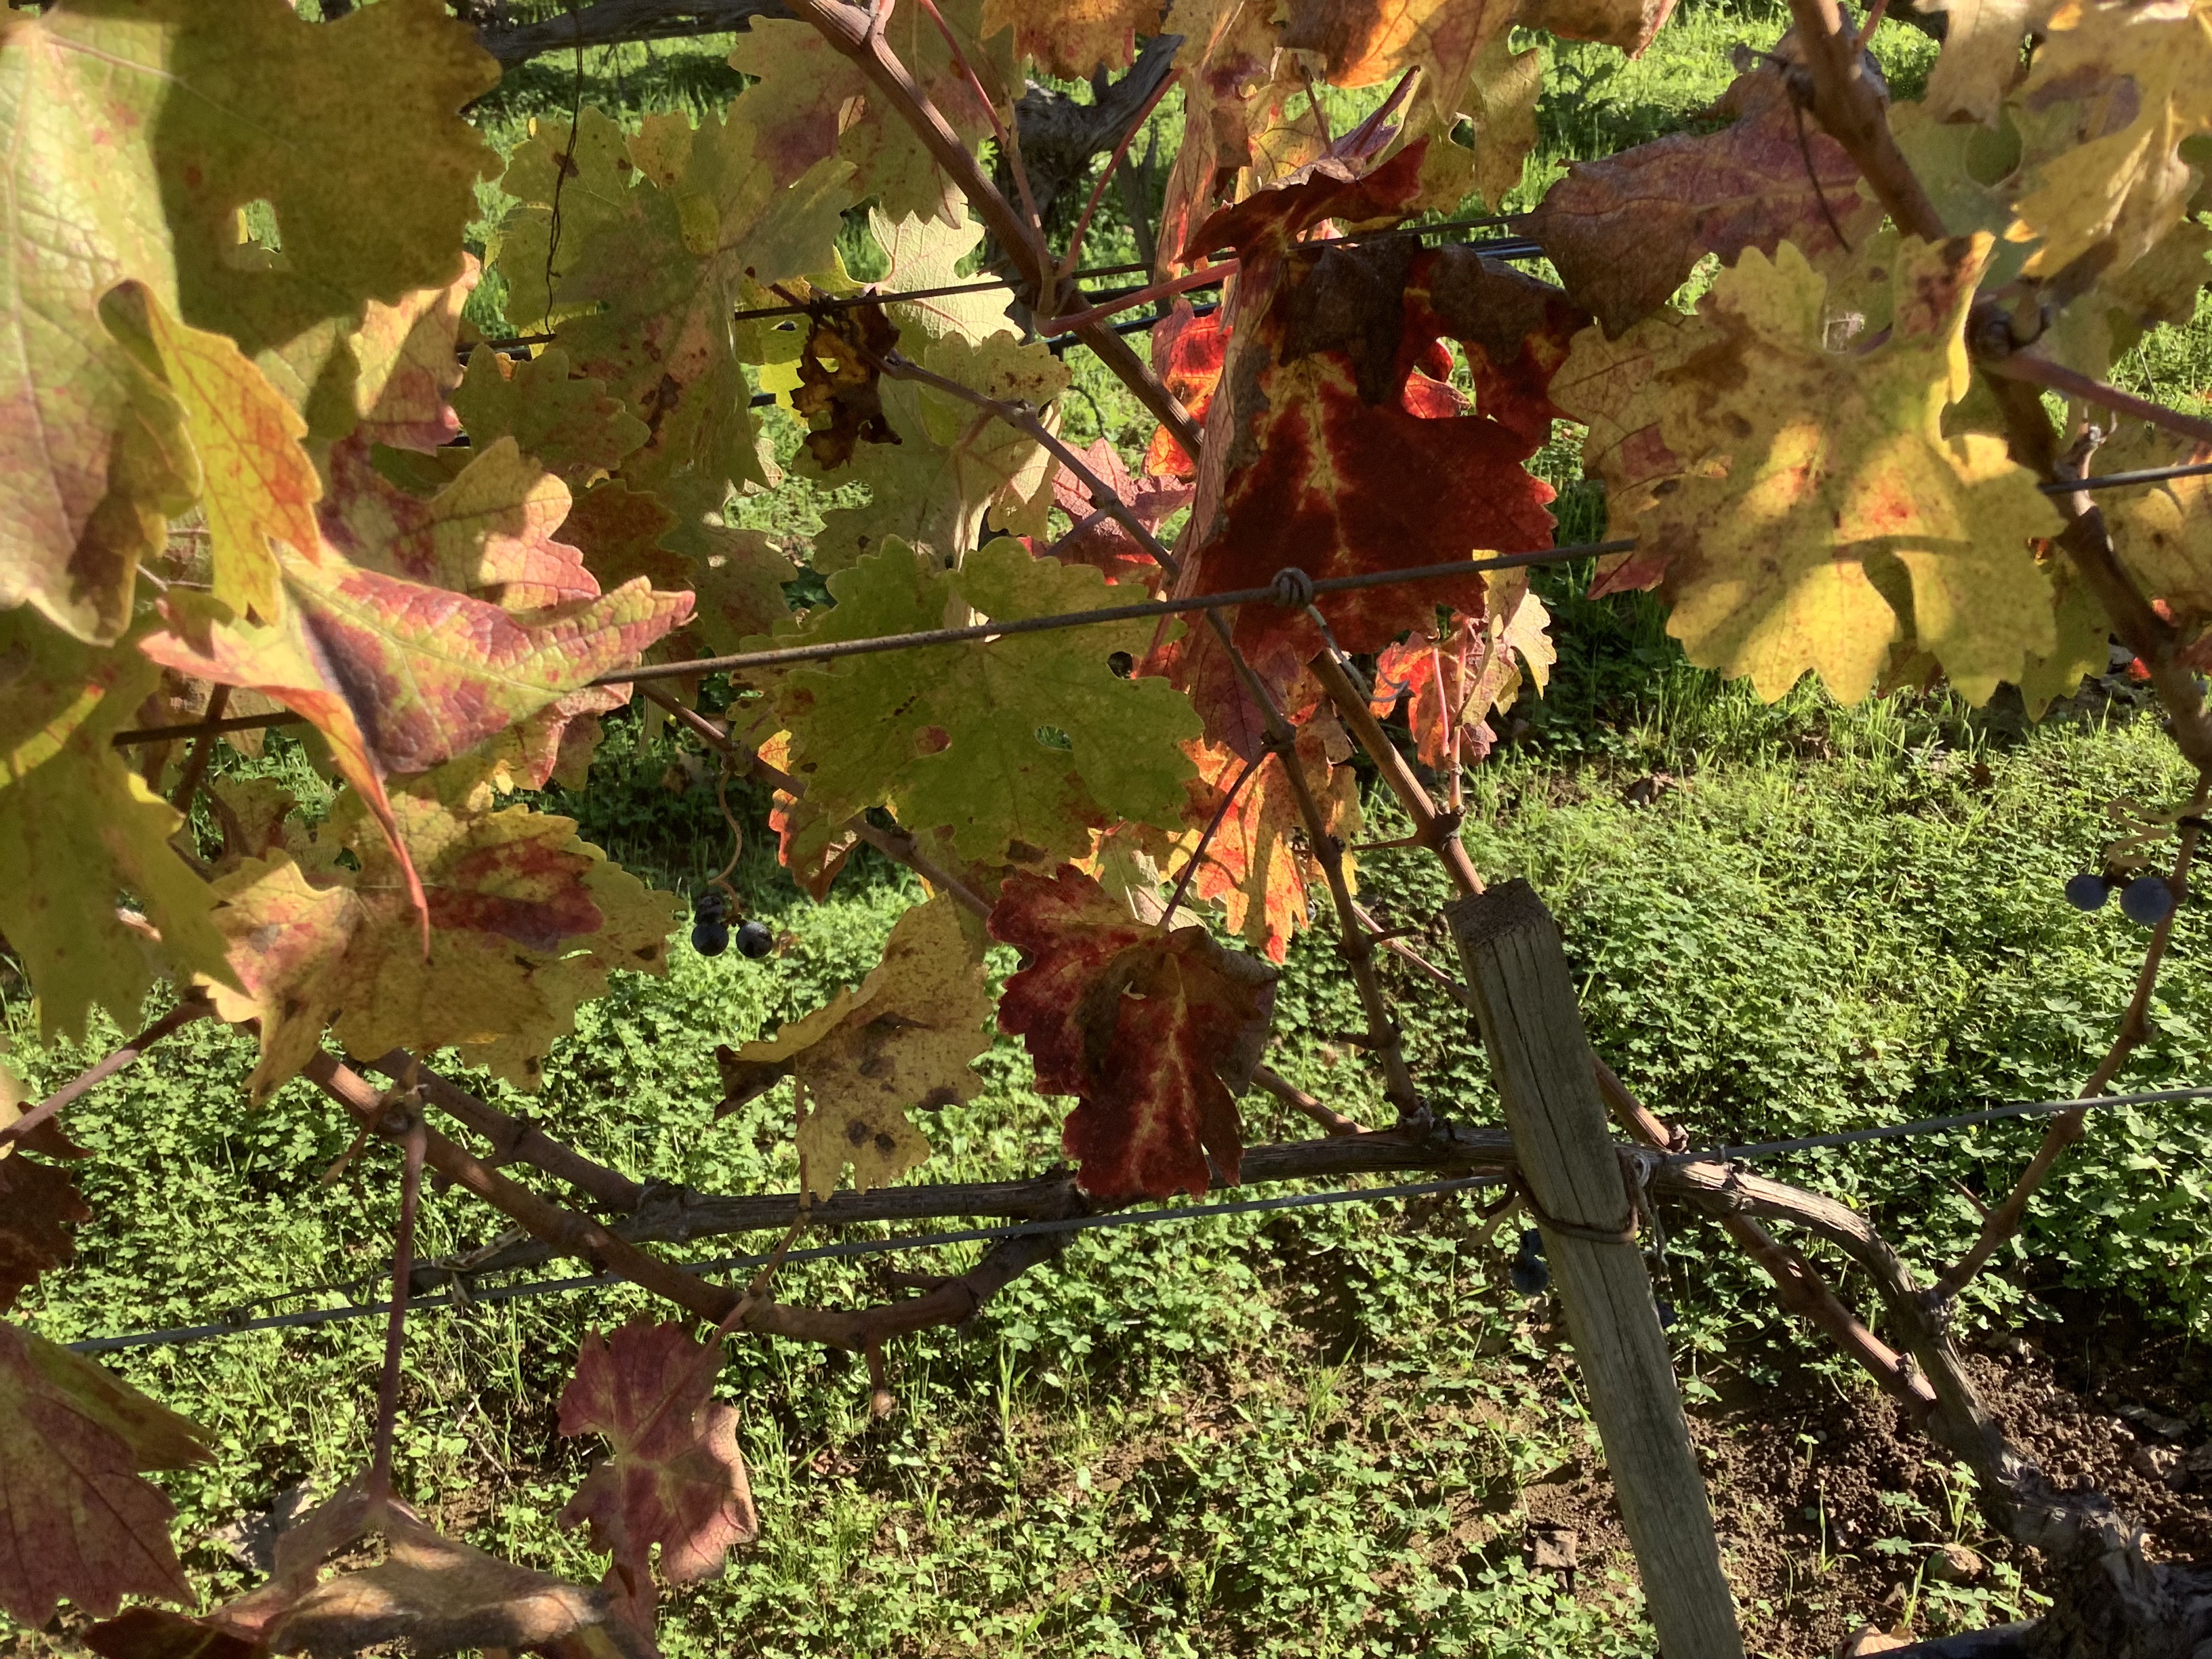
Label: Red Blotch